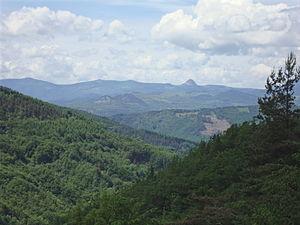
Saint-Agrève est une commune française située dans le département de l'Ardèche, en région Auvergne-Rhône-Alpes.